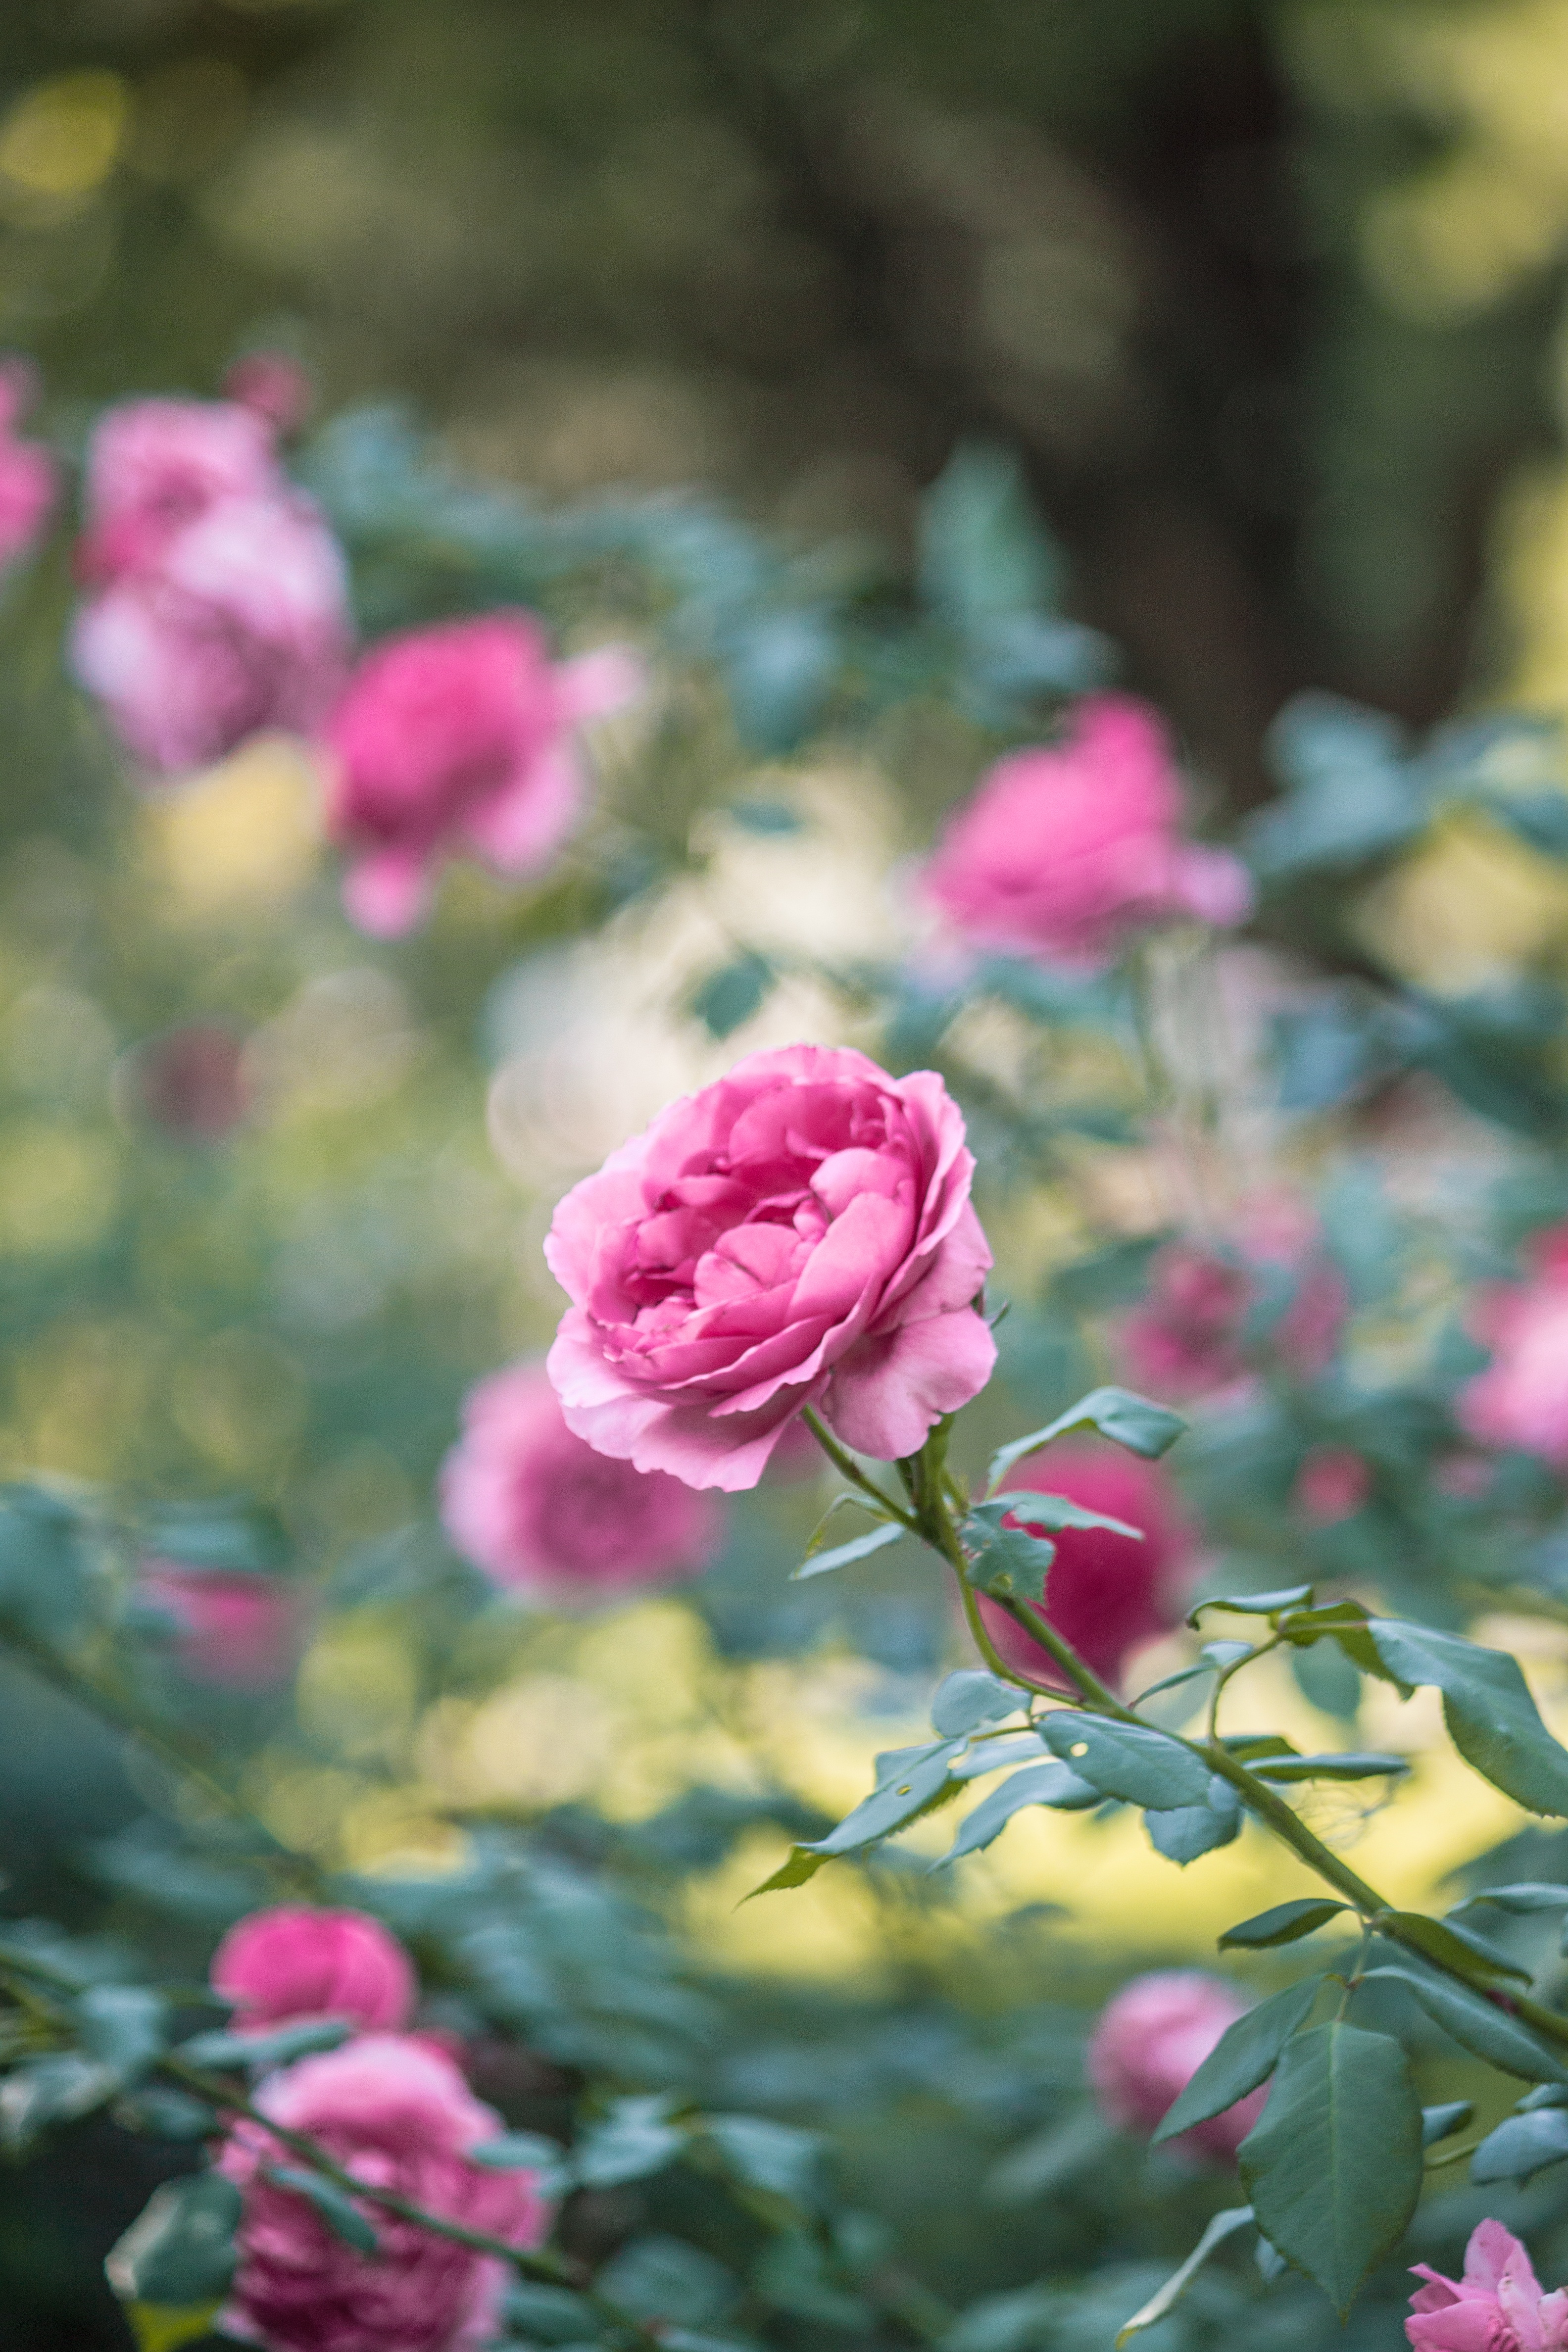
blossom, plant, flower, petal, rose, botany, garden, pink, flora, roses, flowering plant, garden roses, rose family, land plant, rose order